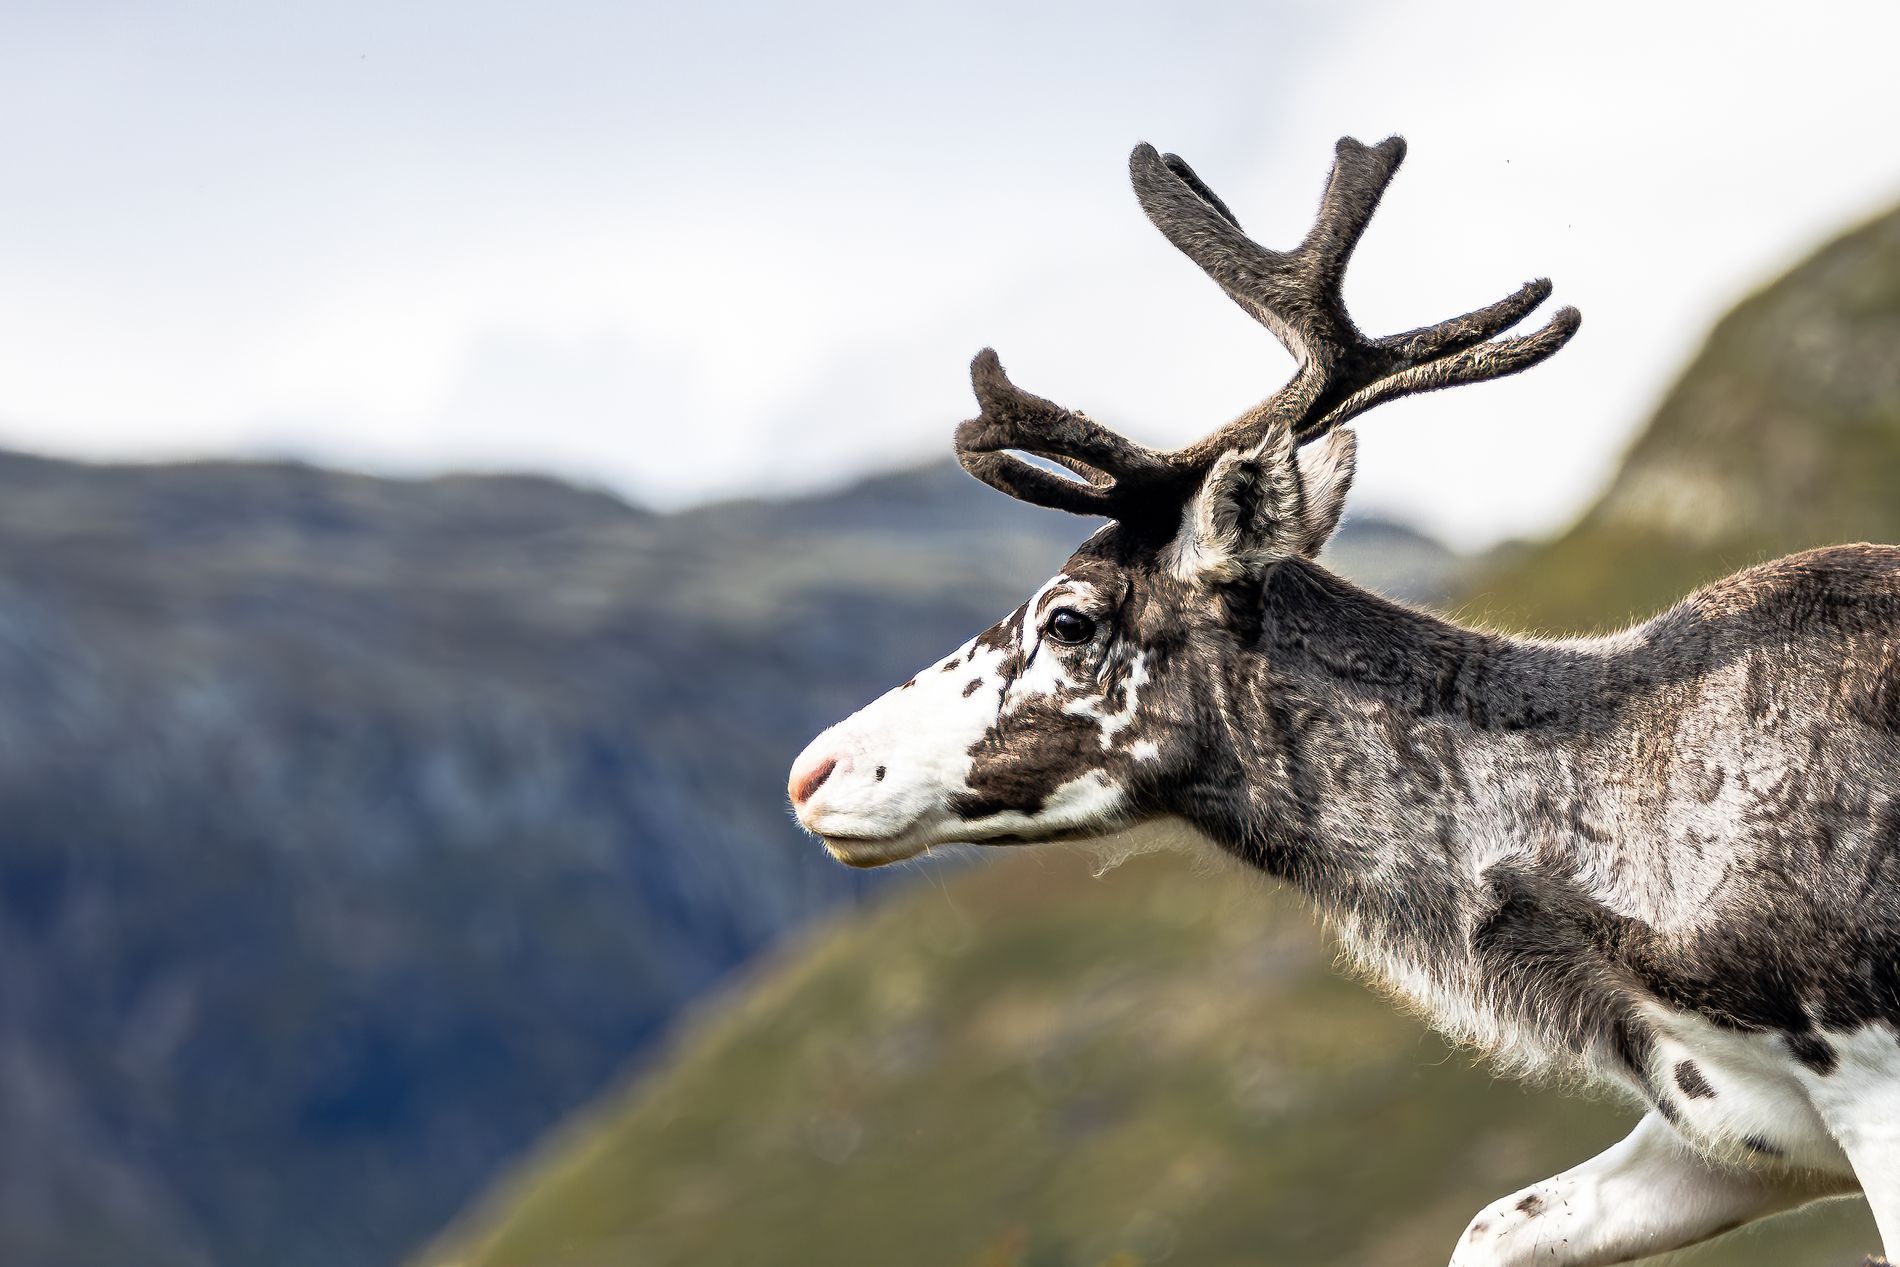
Reindeer.
Image features a blurry background with light blue and greenish colors, probably a sky and nature setting. In the foreground, a reindeer is visible with white and light gray colors.
A close-up portrait shot taken under soft daylight with a natural color palette, featuring a blurry background with light blue and greenish colors, probably a sky and nature setting. In the foreground, a reindeer is visible with white and light gray colors. The color palette, combined with the elements and objectives provided in the image, evokes a sense of calmness, peacefulness, and nature's beauty.
Labels: Animal, Deer, Mammal, Wildlife, Antelope, Antler, Elk, Moose, Sky, Nature
Camera: Canon Canon EOS R5
Lens: RF100-500mm F4.5-7.1 L IS USM, Canon RF100-500mm F4.5-7.1 L IS USM
Aperture: F5
Exposure: 1/1000 sec
ISO: 100
Focal length: 200.0 mm